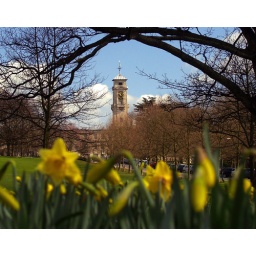
Olympus E300. The trent tower frames by trees and spring daffodils